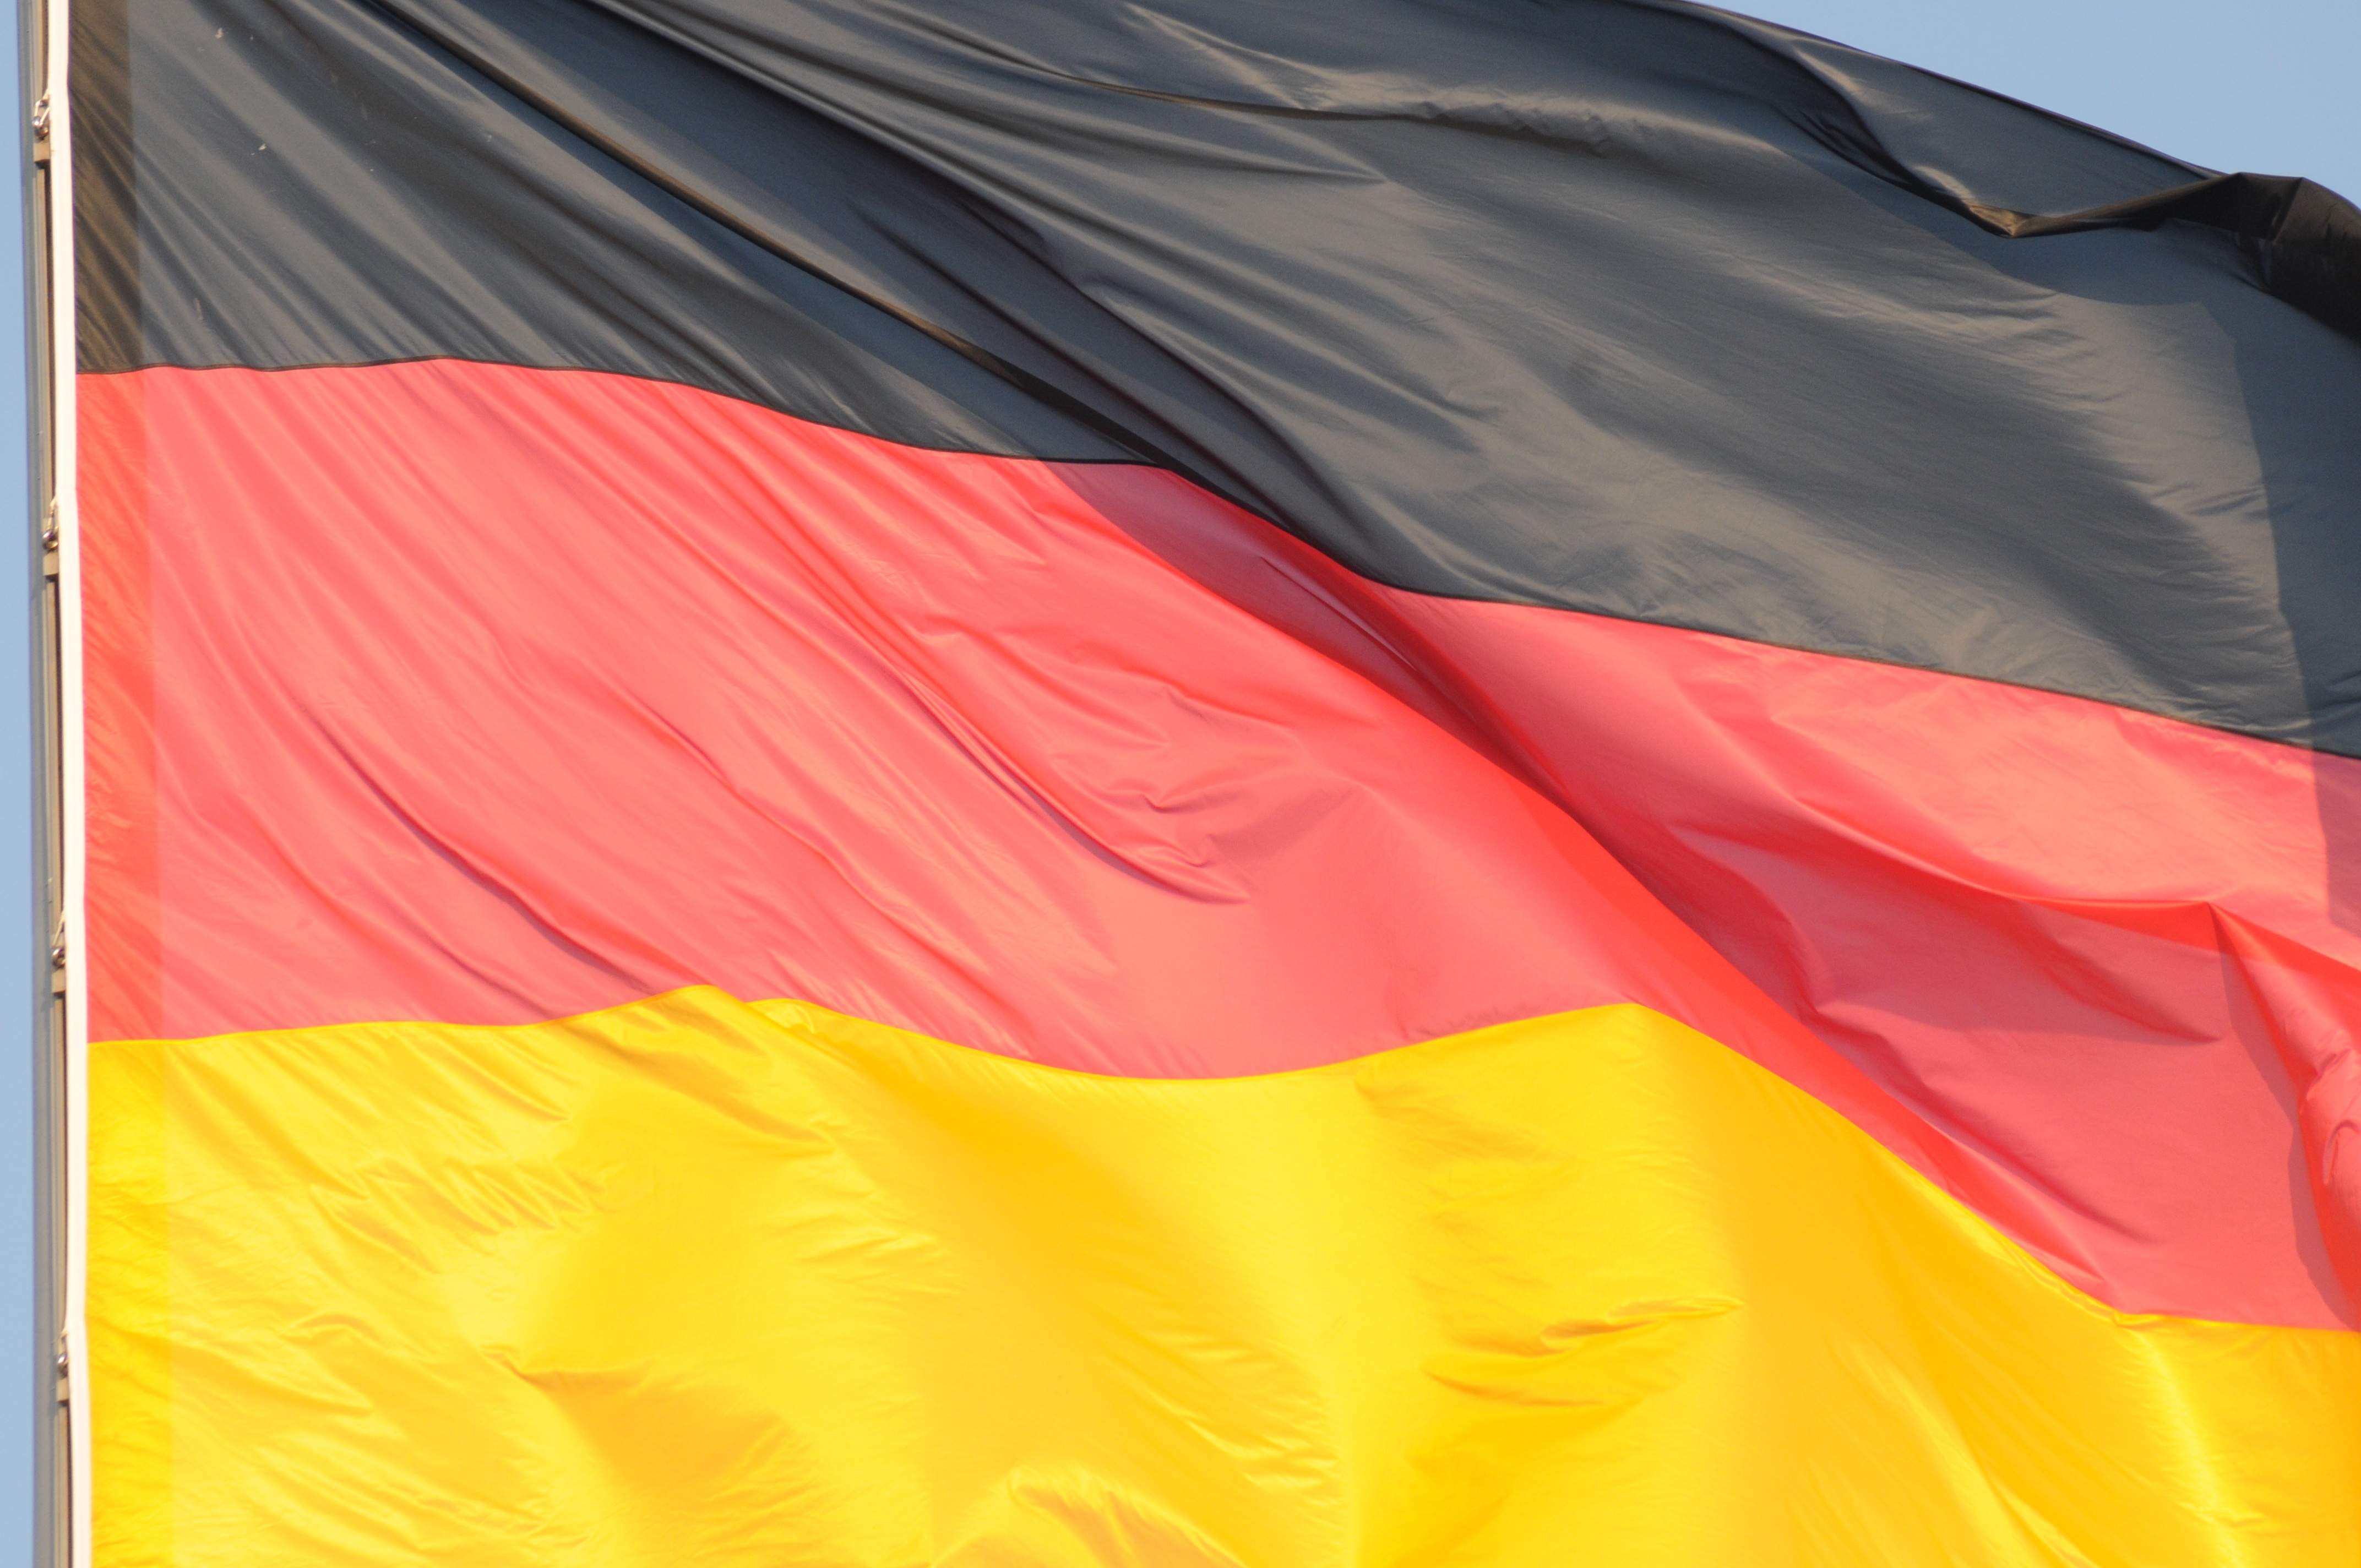
wing, red, flag, yellow, tent, germany, berlin, reichstag, black red gold, german flag